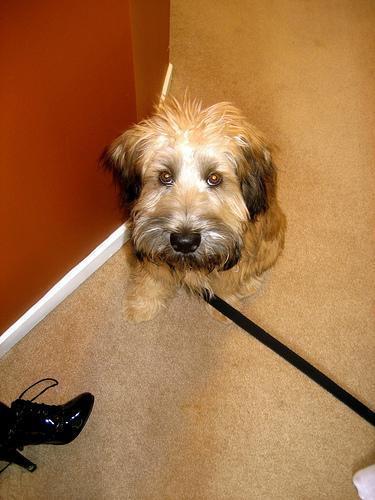
wheaten terrier